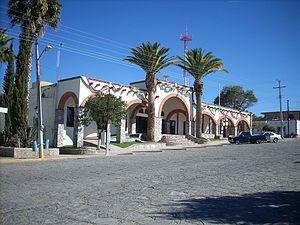
Selon le site officiel du Secrétariat du Tourisme, en juin 2019 le Mexique comptait 121 pueblos mágicos répartis dans 31 états de la fédération.